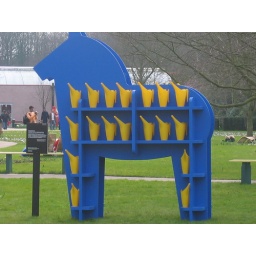
A blue and yellow dalacarlie horse in Keukenhof